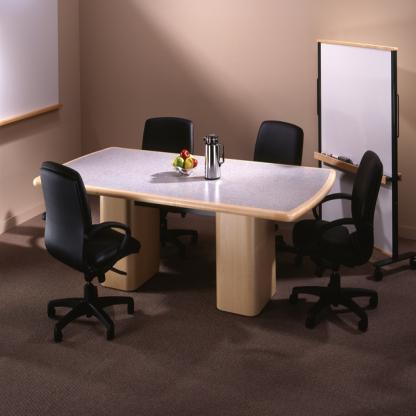
Scene: Indoor